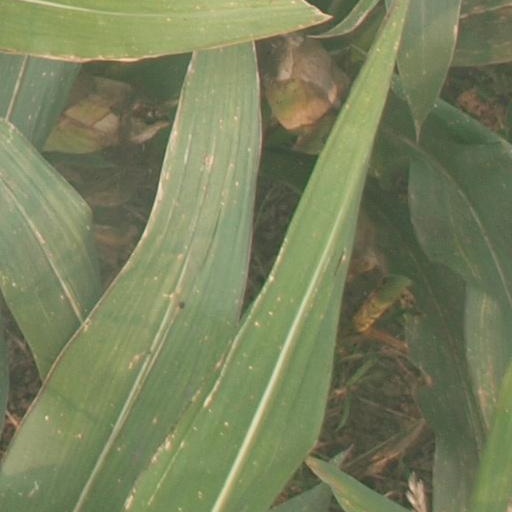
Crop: maize; corn